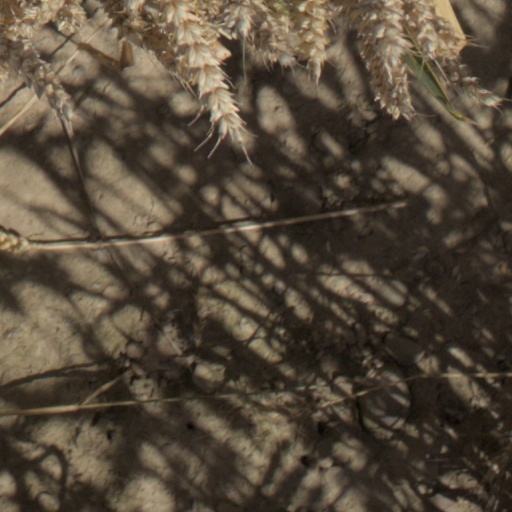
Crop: wheat